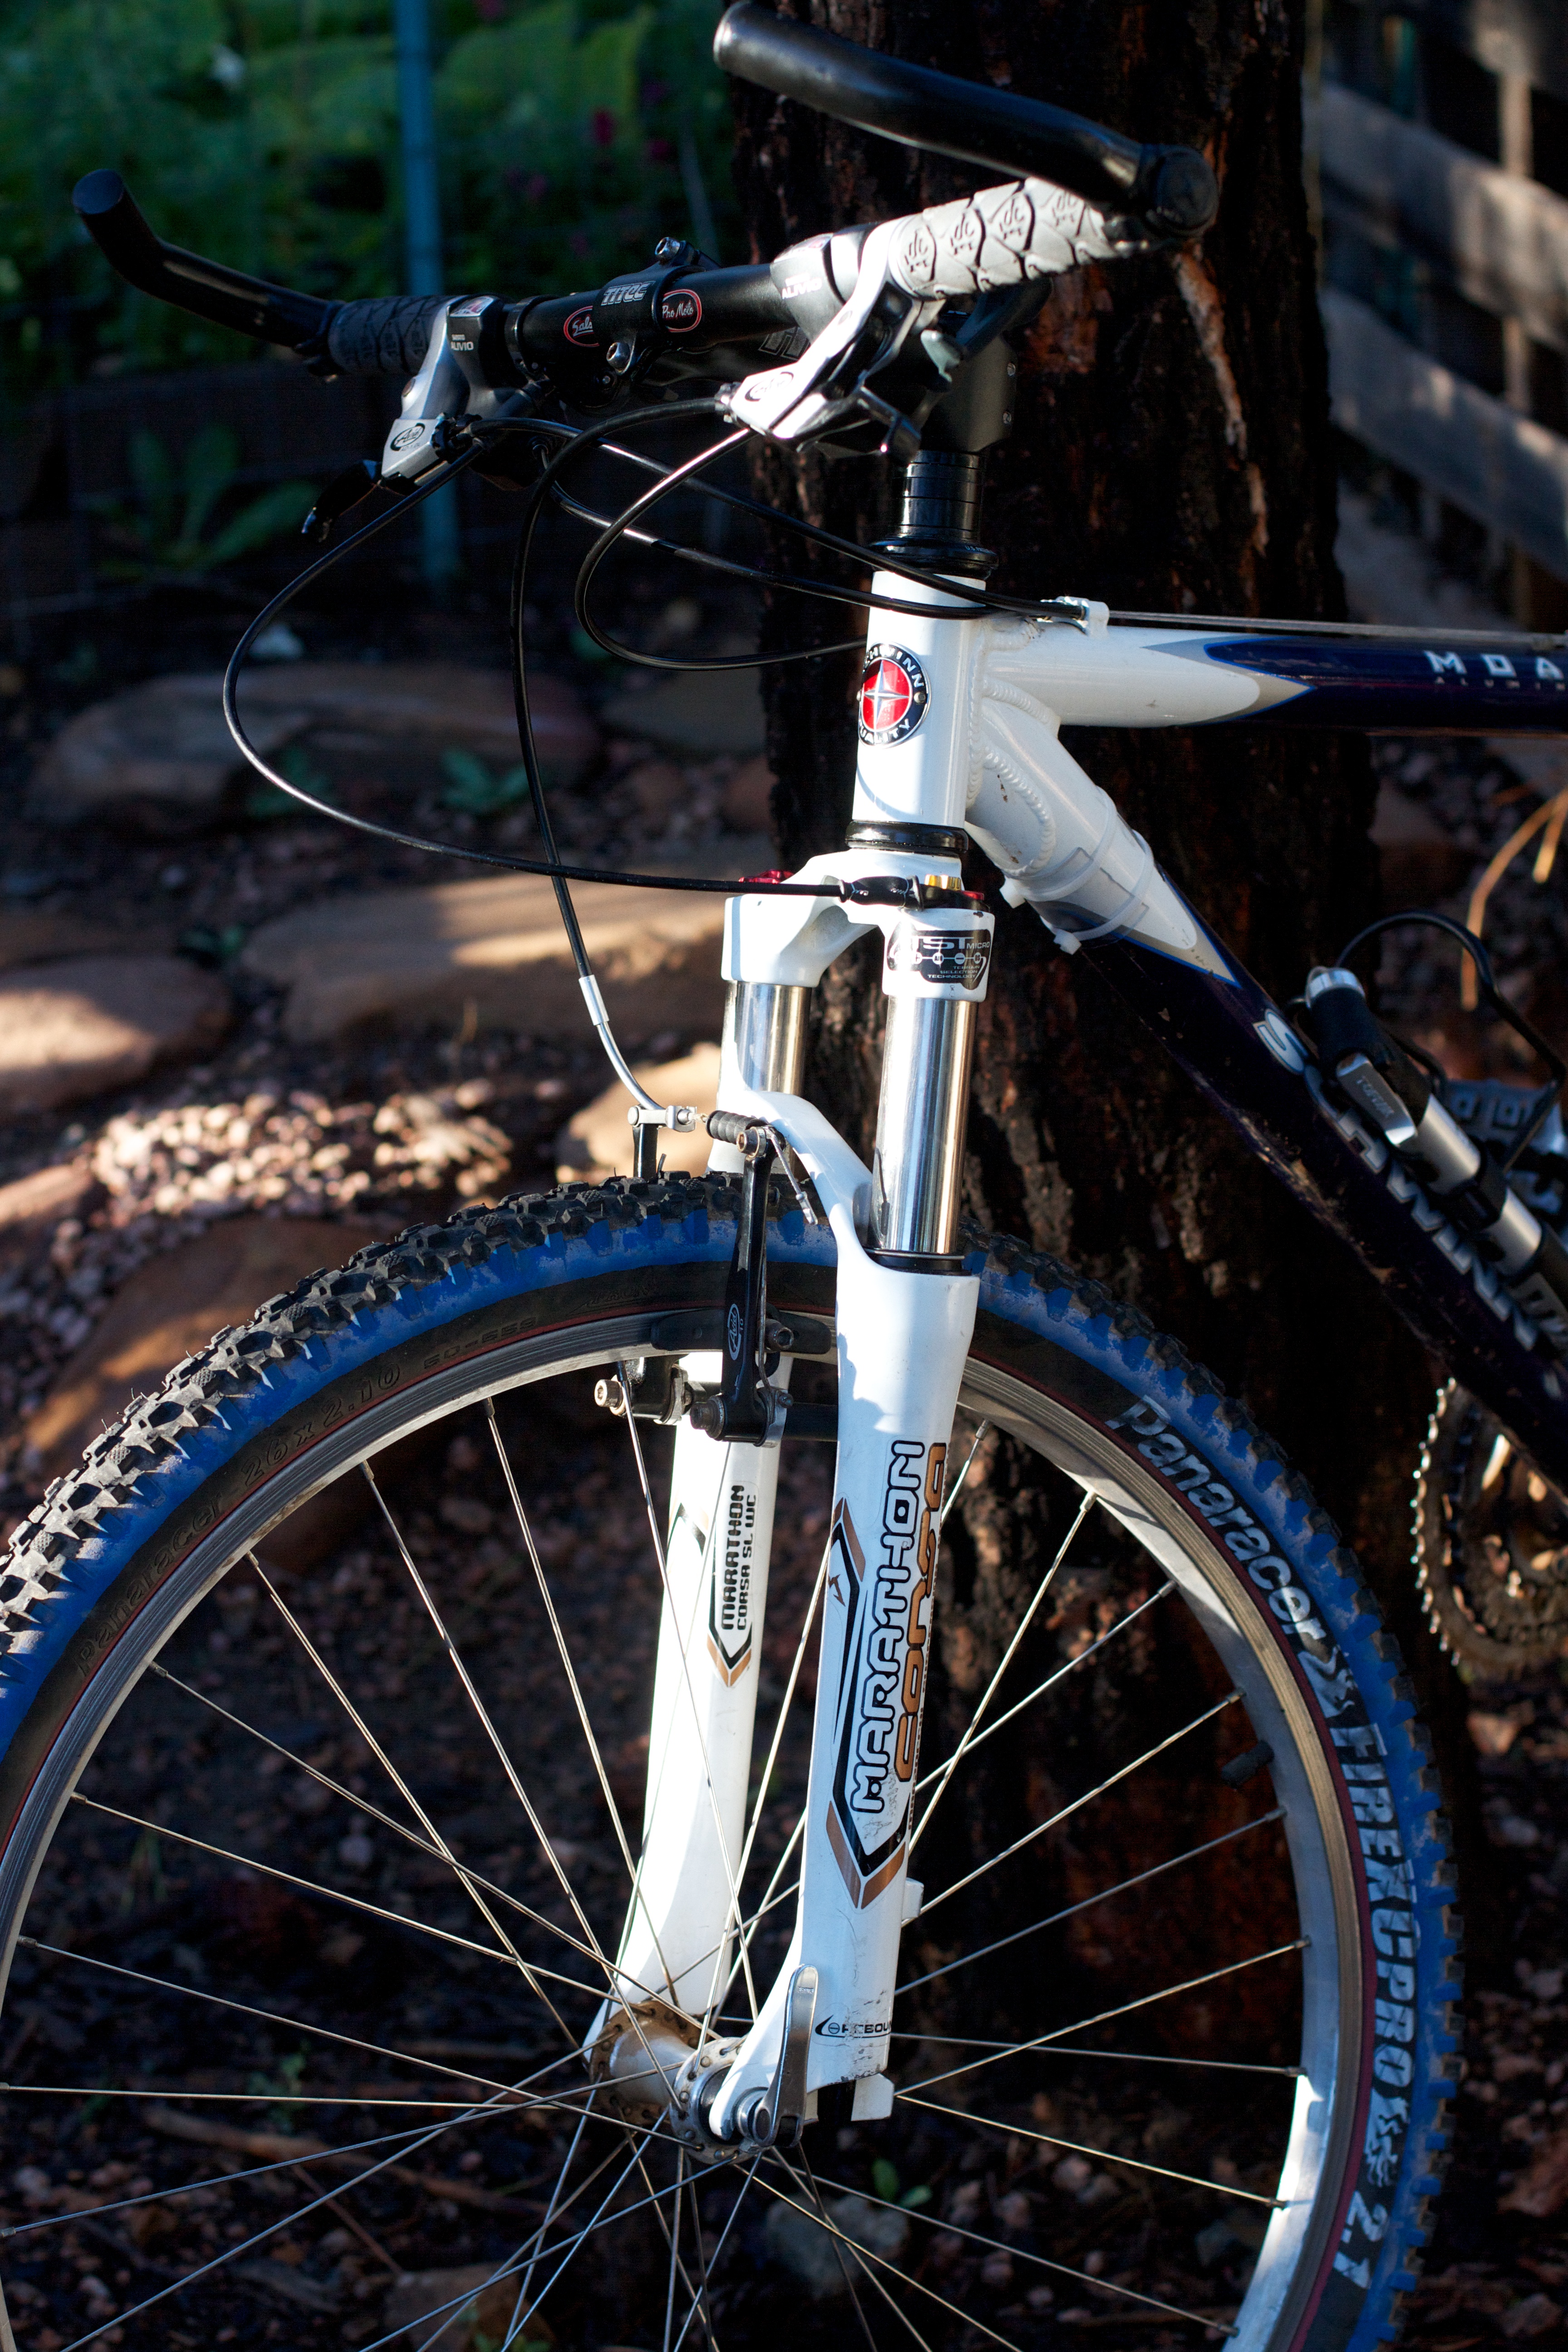
wheel, bicycle, vehicle, sports equipment, mountain bike, cycling, freeride, bicycle frame, land vehicle, cyclo cross bicycle, cyclo cross, bicycle racing, bmx bike, road bicycle, racing bicycle, hybrid bicycle